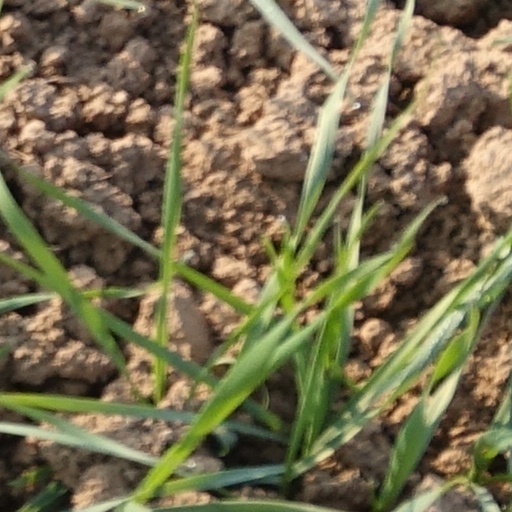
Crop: wheat